Aleksandr Voloshin (politician, born 1983)

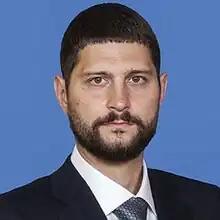
Official portrait, 2023

Aleksandr Viktorvich Voloshin (born on 28 May 1983), is a Belarusian-born politician who is currently the senator of the Donetsk People's Republic since 20 September 2023.